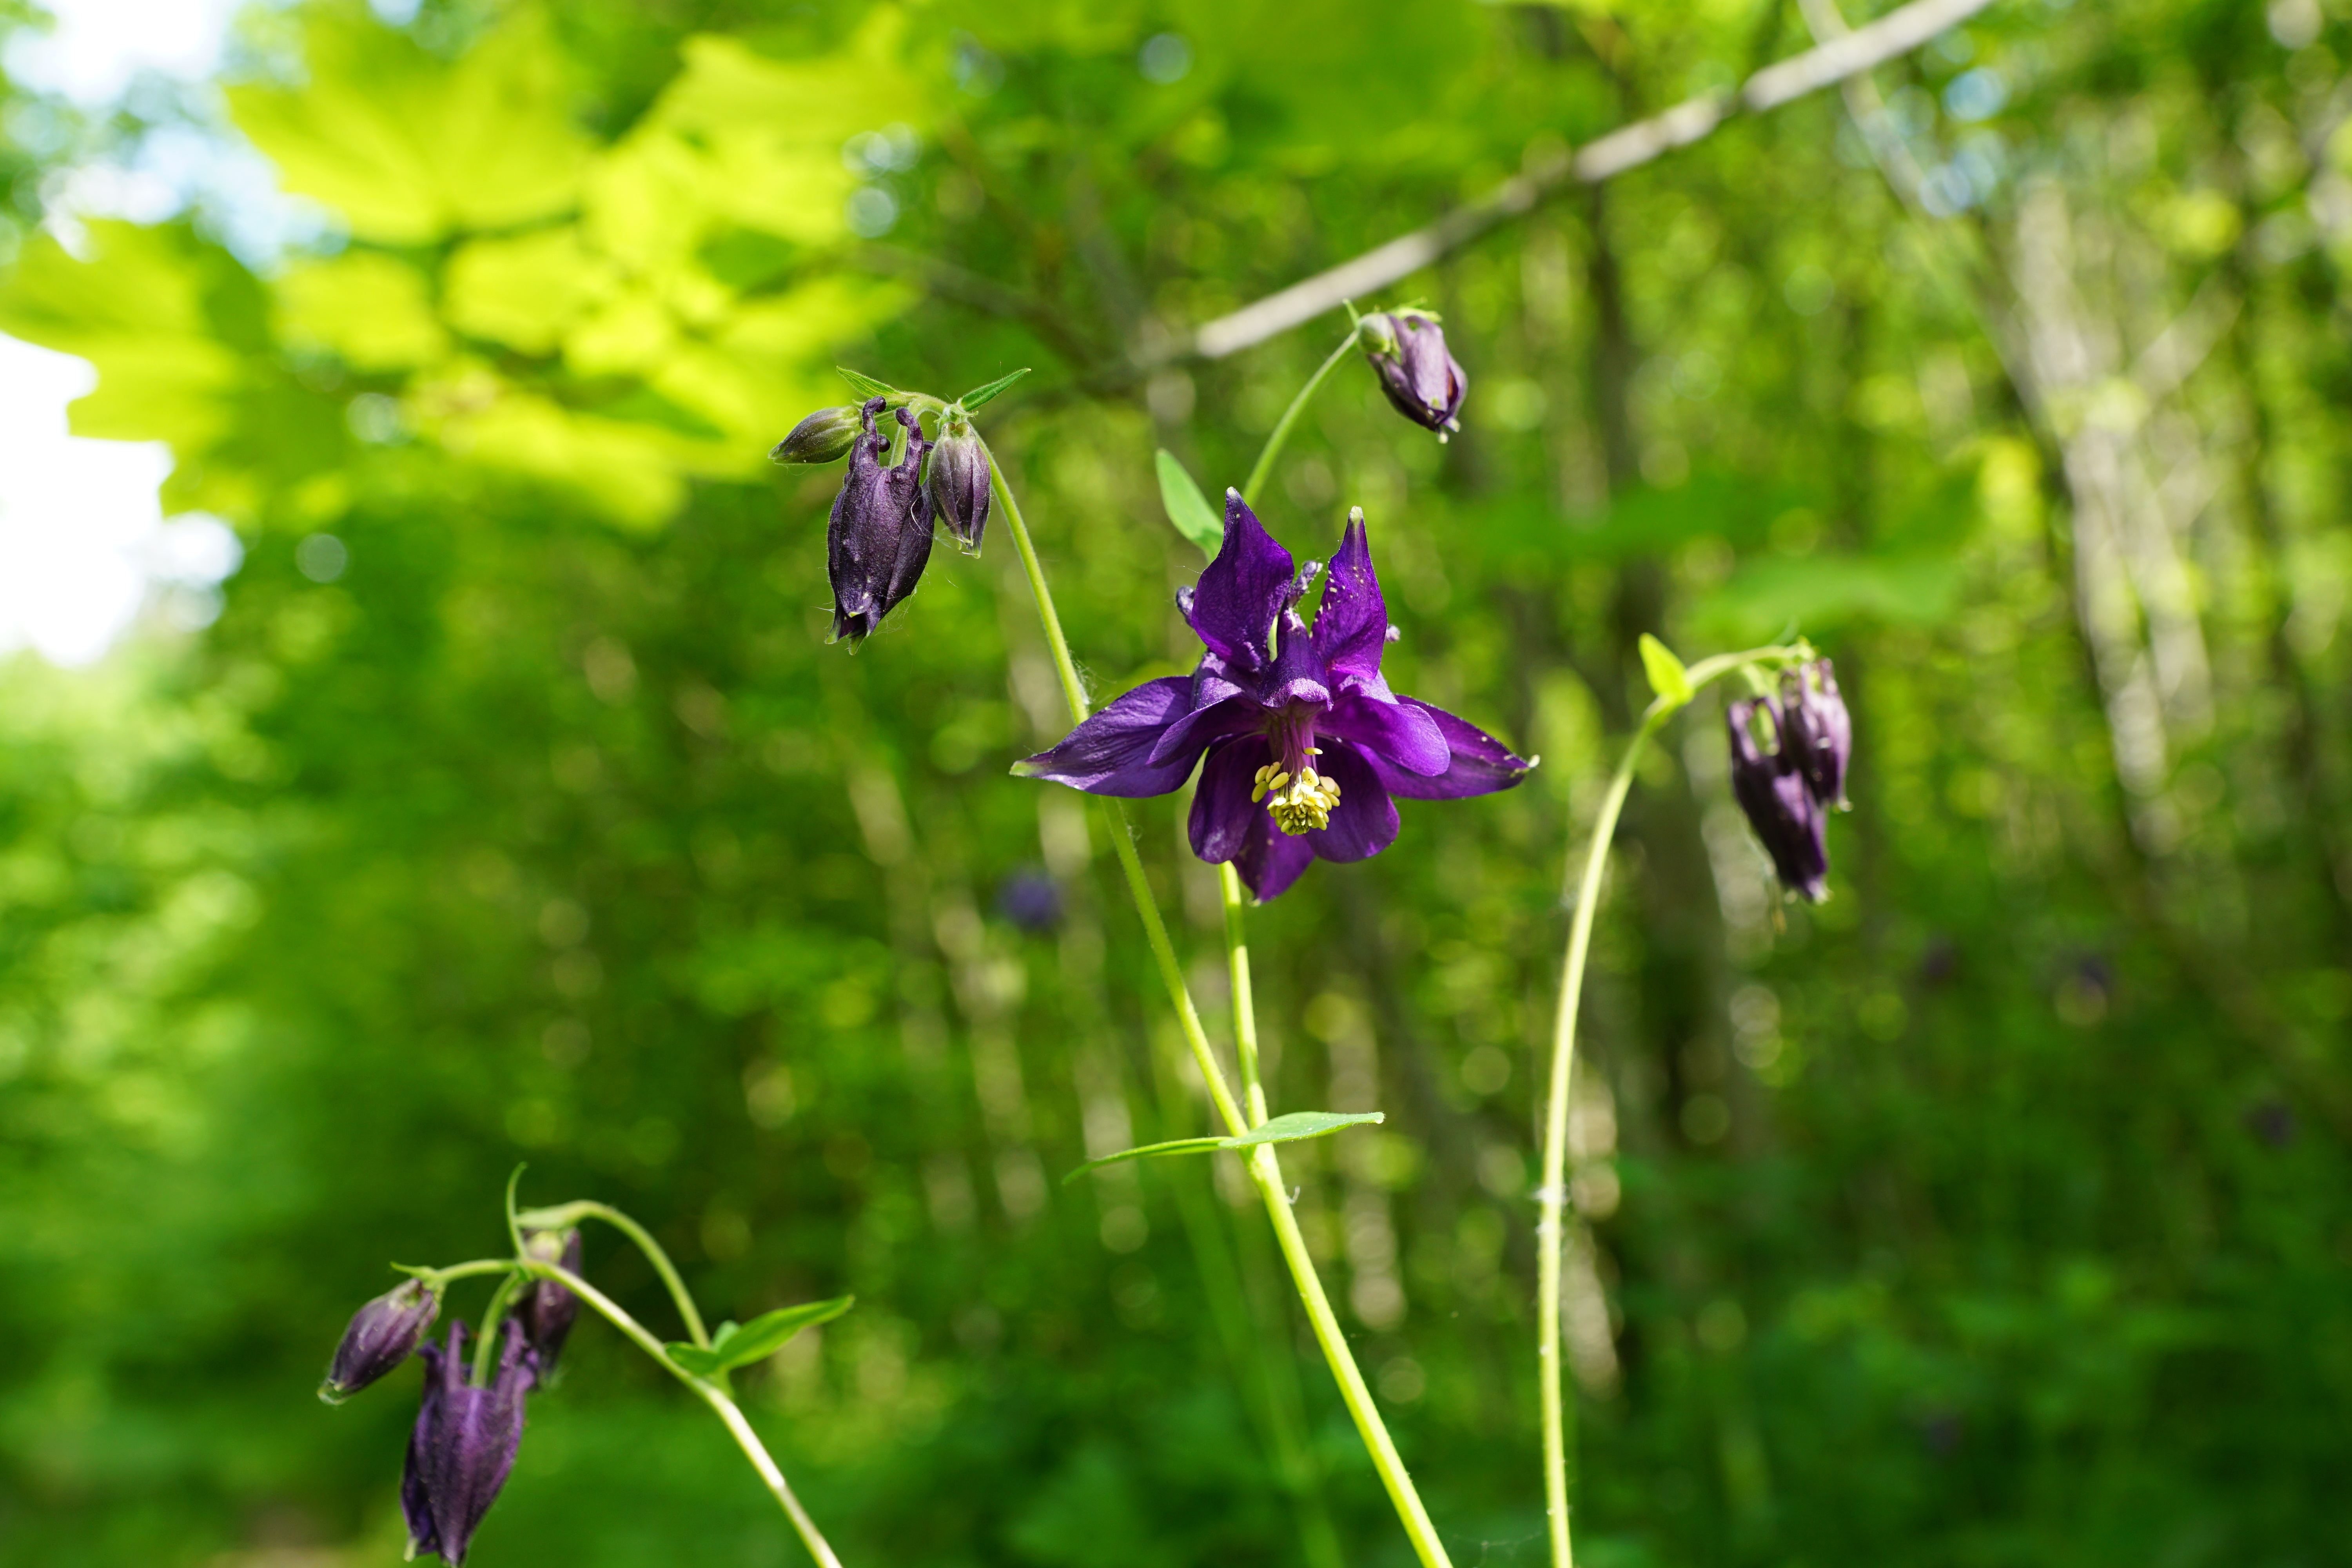
nature, grass, blossom, plant, meadow, leaf, flower, bloom, green, botany, blue, flora, wildflower, woodland, bellflower, macro photography, flowering plant, land plant